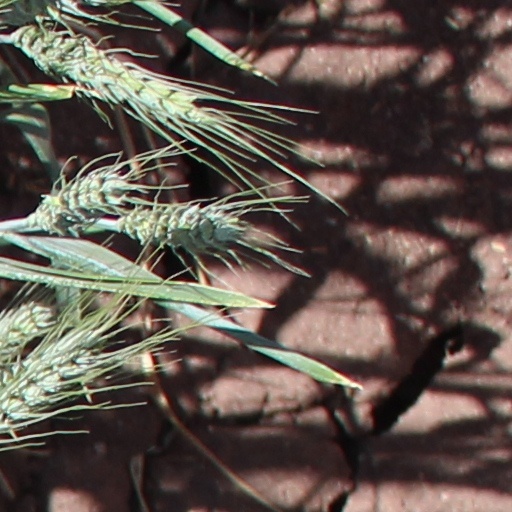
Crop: wheat